Dang District, Nepal

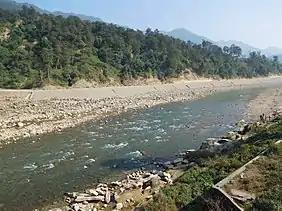
Paleolithic artifacts (1.8 million to 100,000 years ago) site of Babai River in Dang Valley

There are more numerous less ancient archeological sites dating to the Upper Paleolithic/Late Pleistocene (about 50,000 to 10,000 years ago). These are also along the Babai, as well as in Deukhuri Valley (Rapti River) adjacent and south of Dang Valley. Archeologists classify these as Acheulean, i.e. 'second-generation' toolmaking that succeeds the very oldest Olduwan.